Josefina Rübenacker

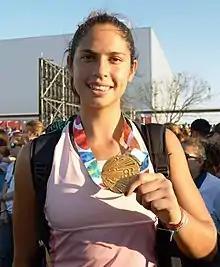
Josefina Rübenacker

She won a gold medal at the 2018 Youth Olympics in Buenos Aires.